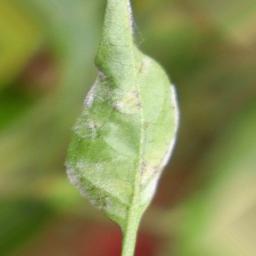
Label: powdery mildew